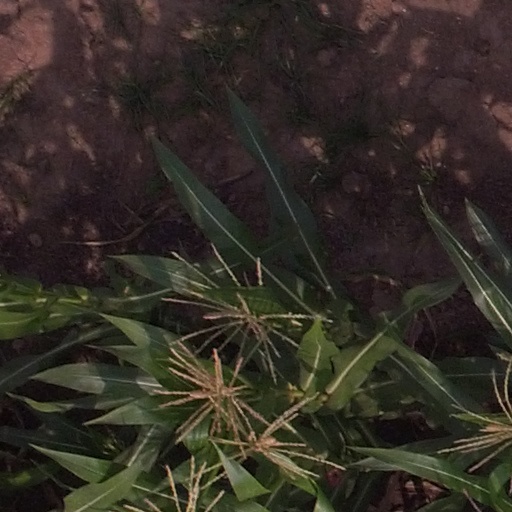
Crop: maize; corn